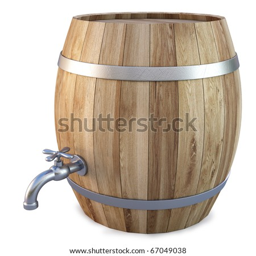
wooden barrel with the tap .